Murder of Sherri Jarvis

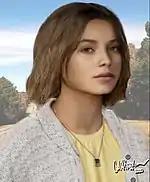
Three-quarter reconstruction of the victim, illustrating the necklace found upon her body and the knit sweater eyewitnesses reported she had worn

According to the first witness, the girl—appearing somewhat disheveled—had arrived at the South End Gulf station at approximately 6:30 p.m. on October 31. At this location, she had exited a blue 1973 or 1974 model Chevrolet Caprice with a light-colored top, which had been driven by a white male. This witness stated the girl had asked for directions to the Texas Department of Corrections Ellis Prison Farm. After receiving directions, the girl had left the Gulf station on foot, and was later seen walking north on Sam Houston Avenue.